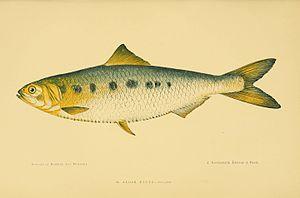
Alosa agone est un poisson d'eau de mer méditerranéen qui remonte le cours inférieur des cours d'eau au moment de la reproduction.